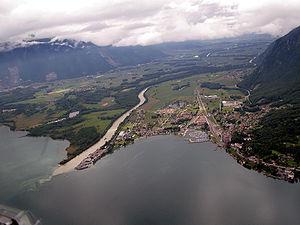
Port-Valais est une commune suisse du canton du Valais, située dans le district de Monthey.